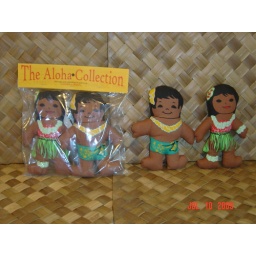
Keiki Rag doll boy and girl set. Made of washable cotton. 7&amp;quot; tall.  $2.00  Made in Hawaii